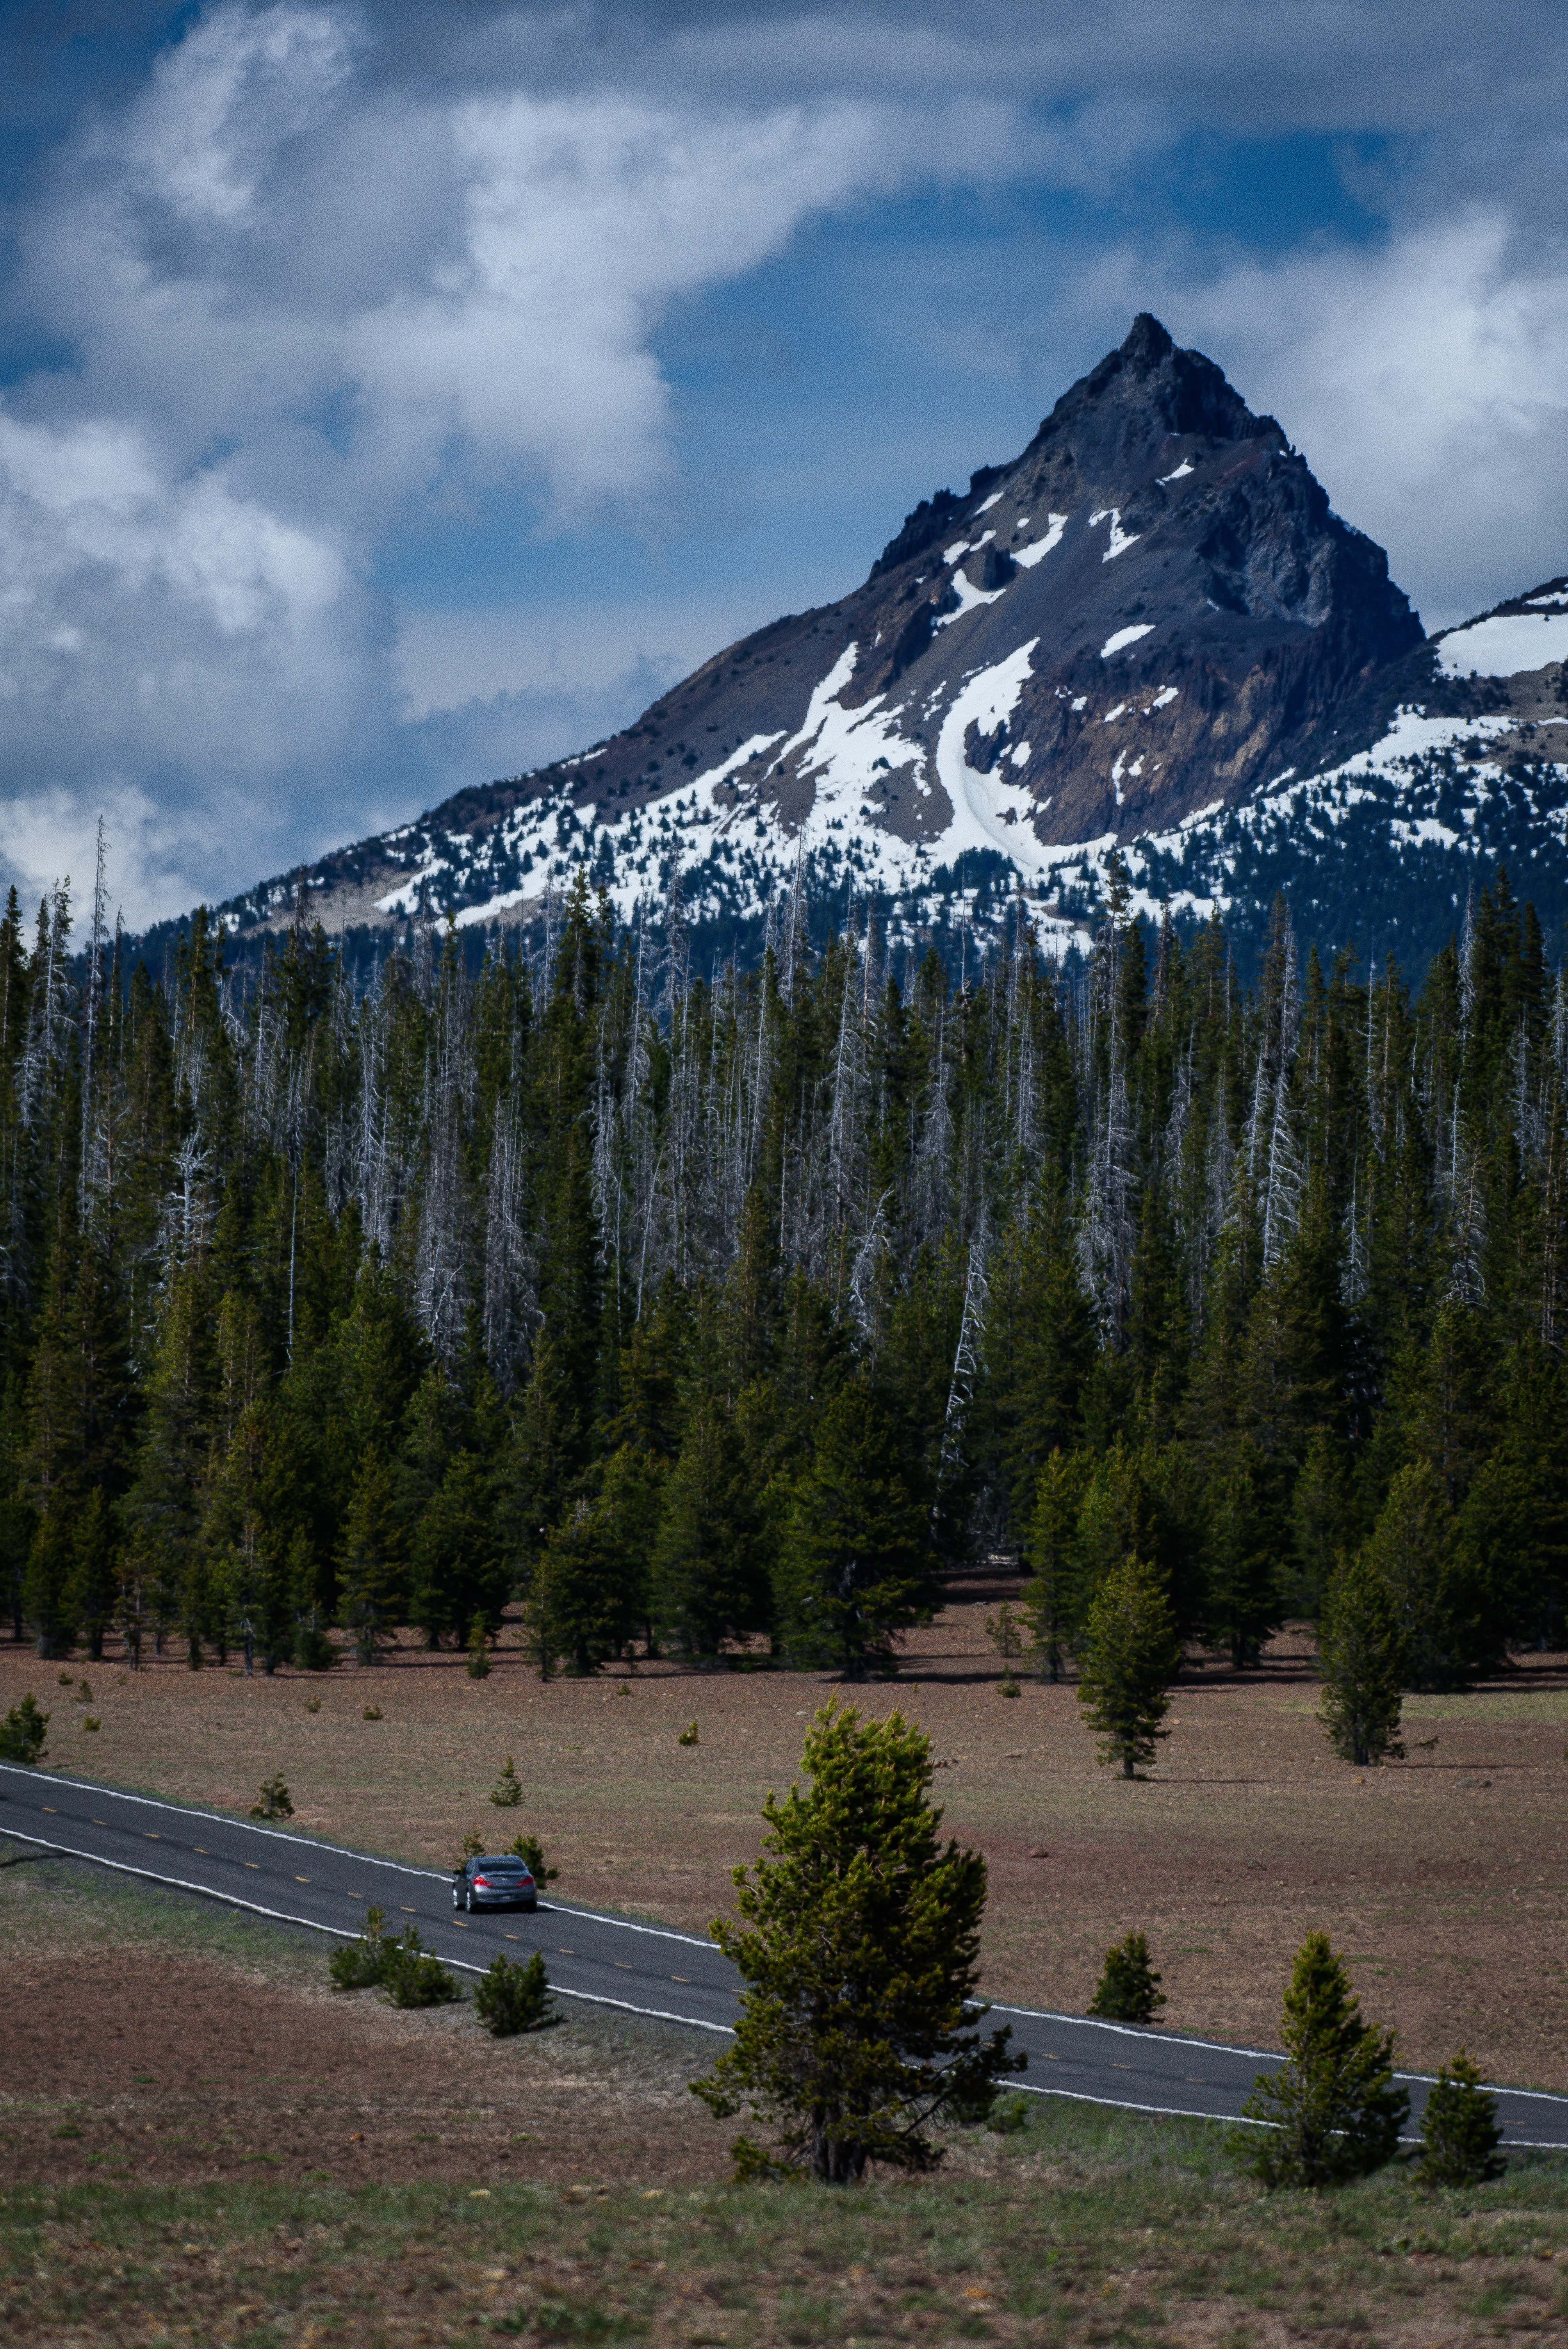
landscape, tree, nature, rock, wilderness, mountain, snow, lake, peak, valley, mountain range, rocky, highland, ridge, alps, plateau, fell, ecosystem, landform, mountain pass, geographical feature, mountainous landforms